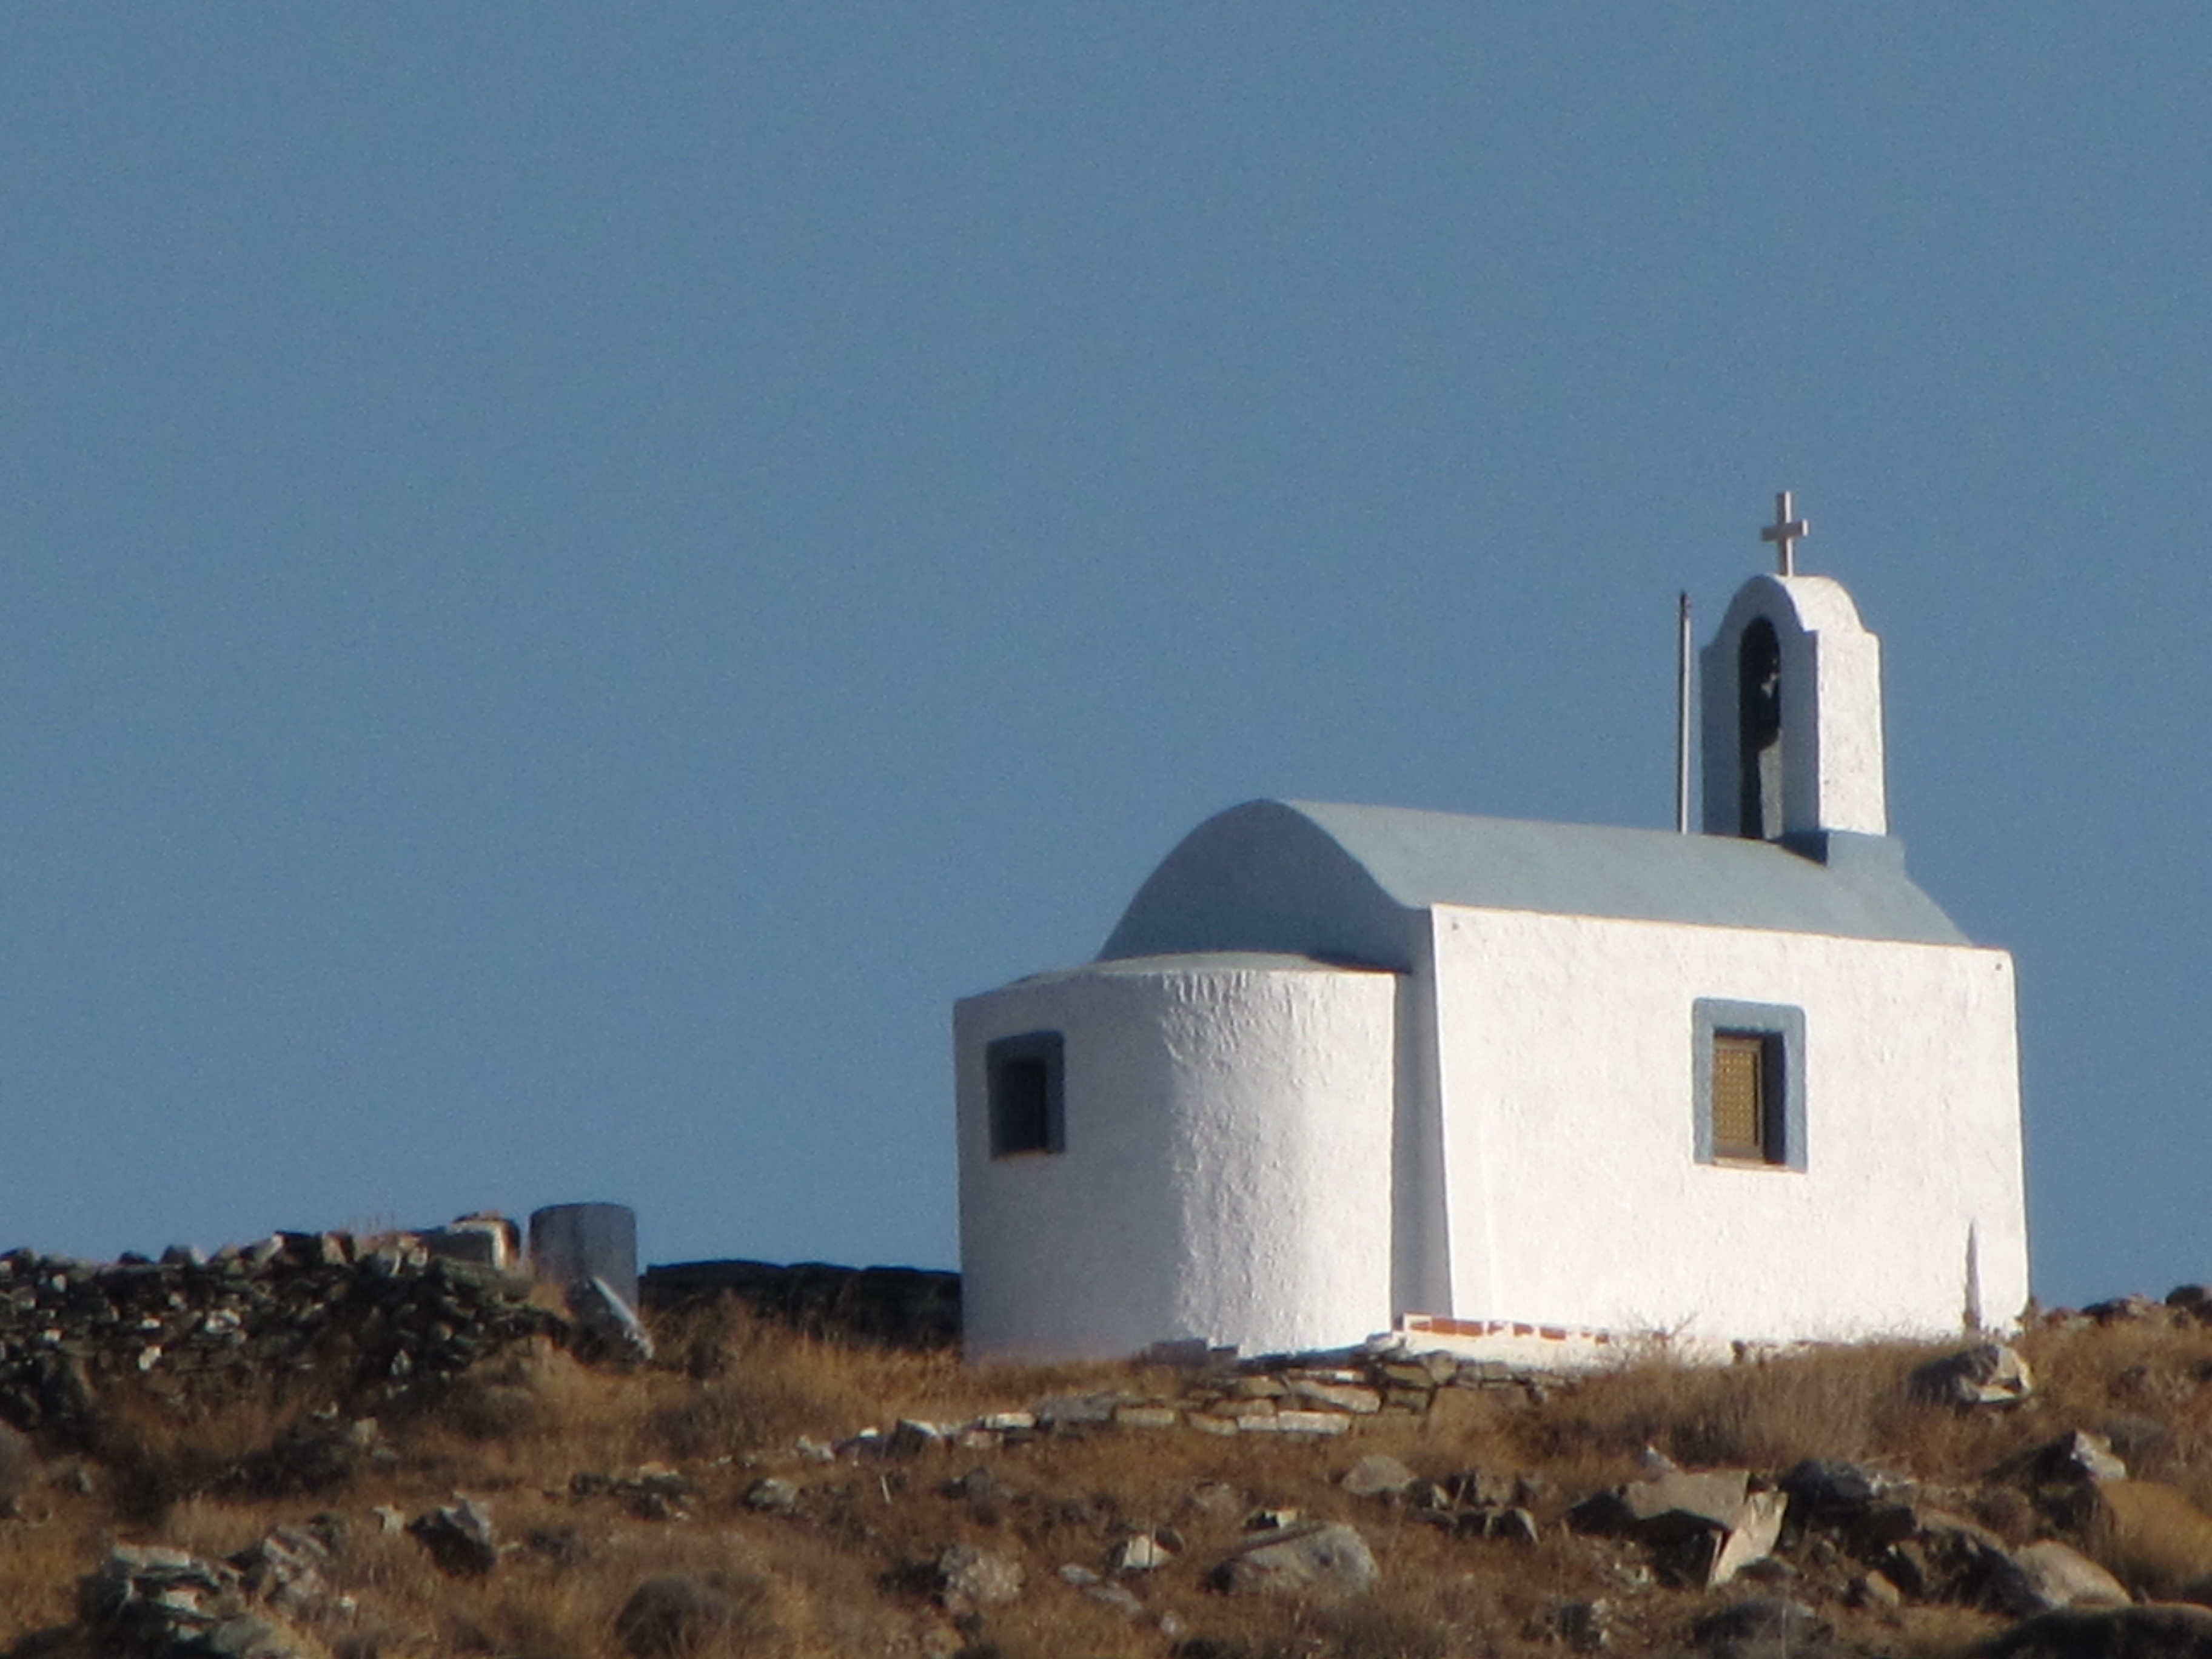
building, tower, church, chapel, place of worship